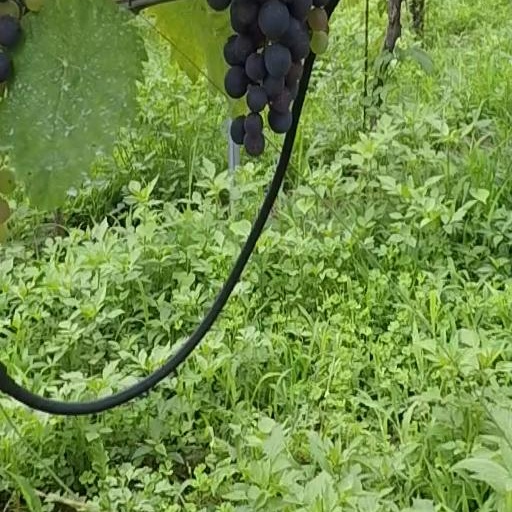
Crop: grape